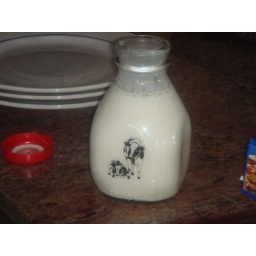
you know you live in a small town when they deliver milk to your door in glass bottles...